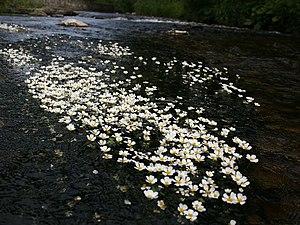
La Renoncule pénicillée ou Renoncule à pinceau est une espèce de plantes aquatiques de la famille des Renonculacées.